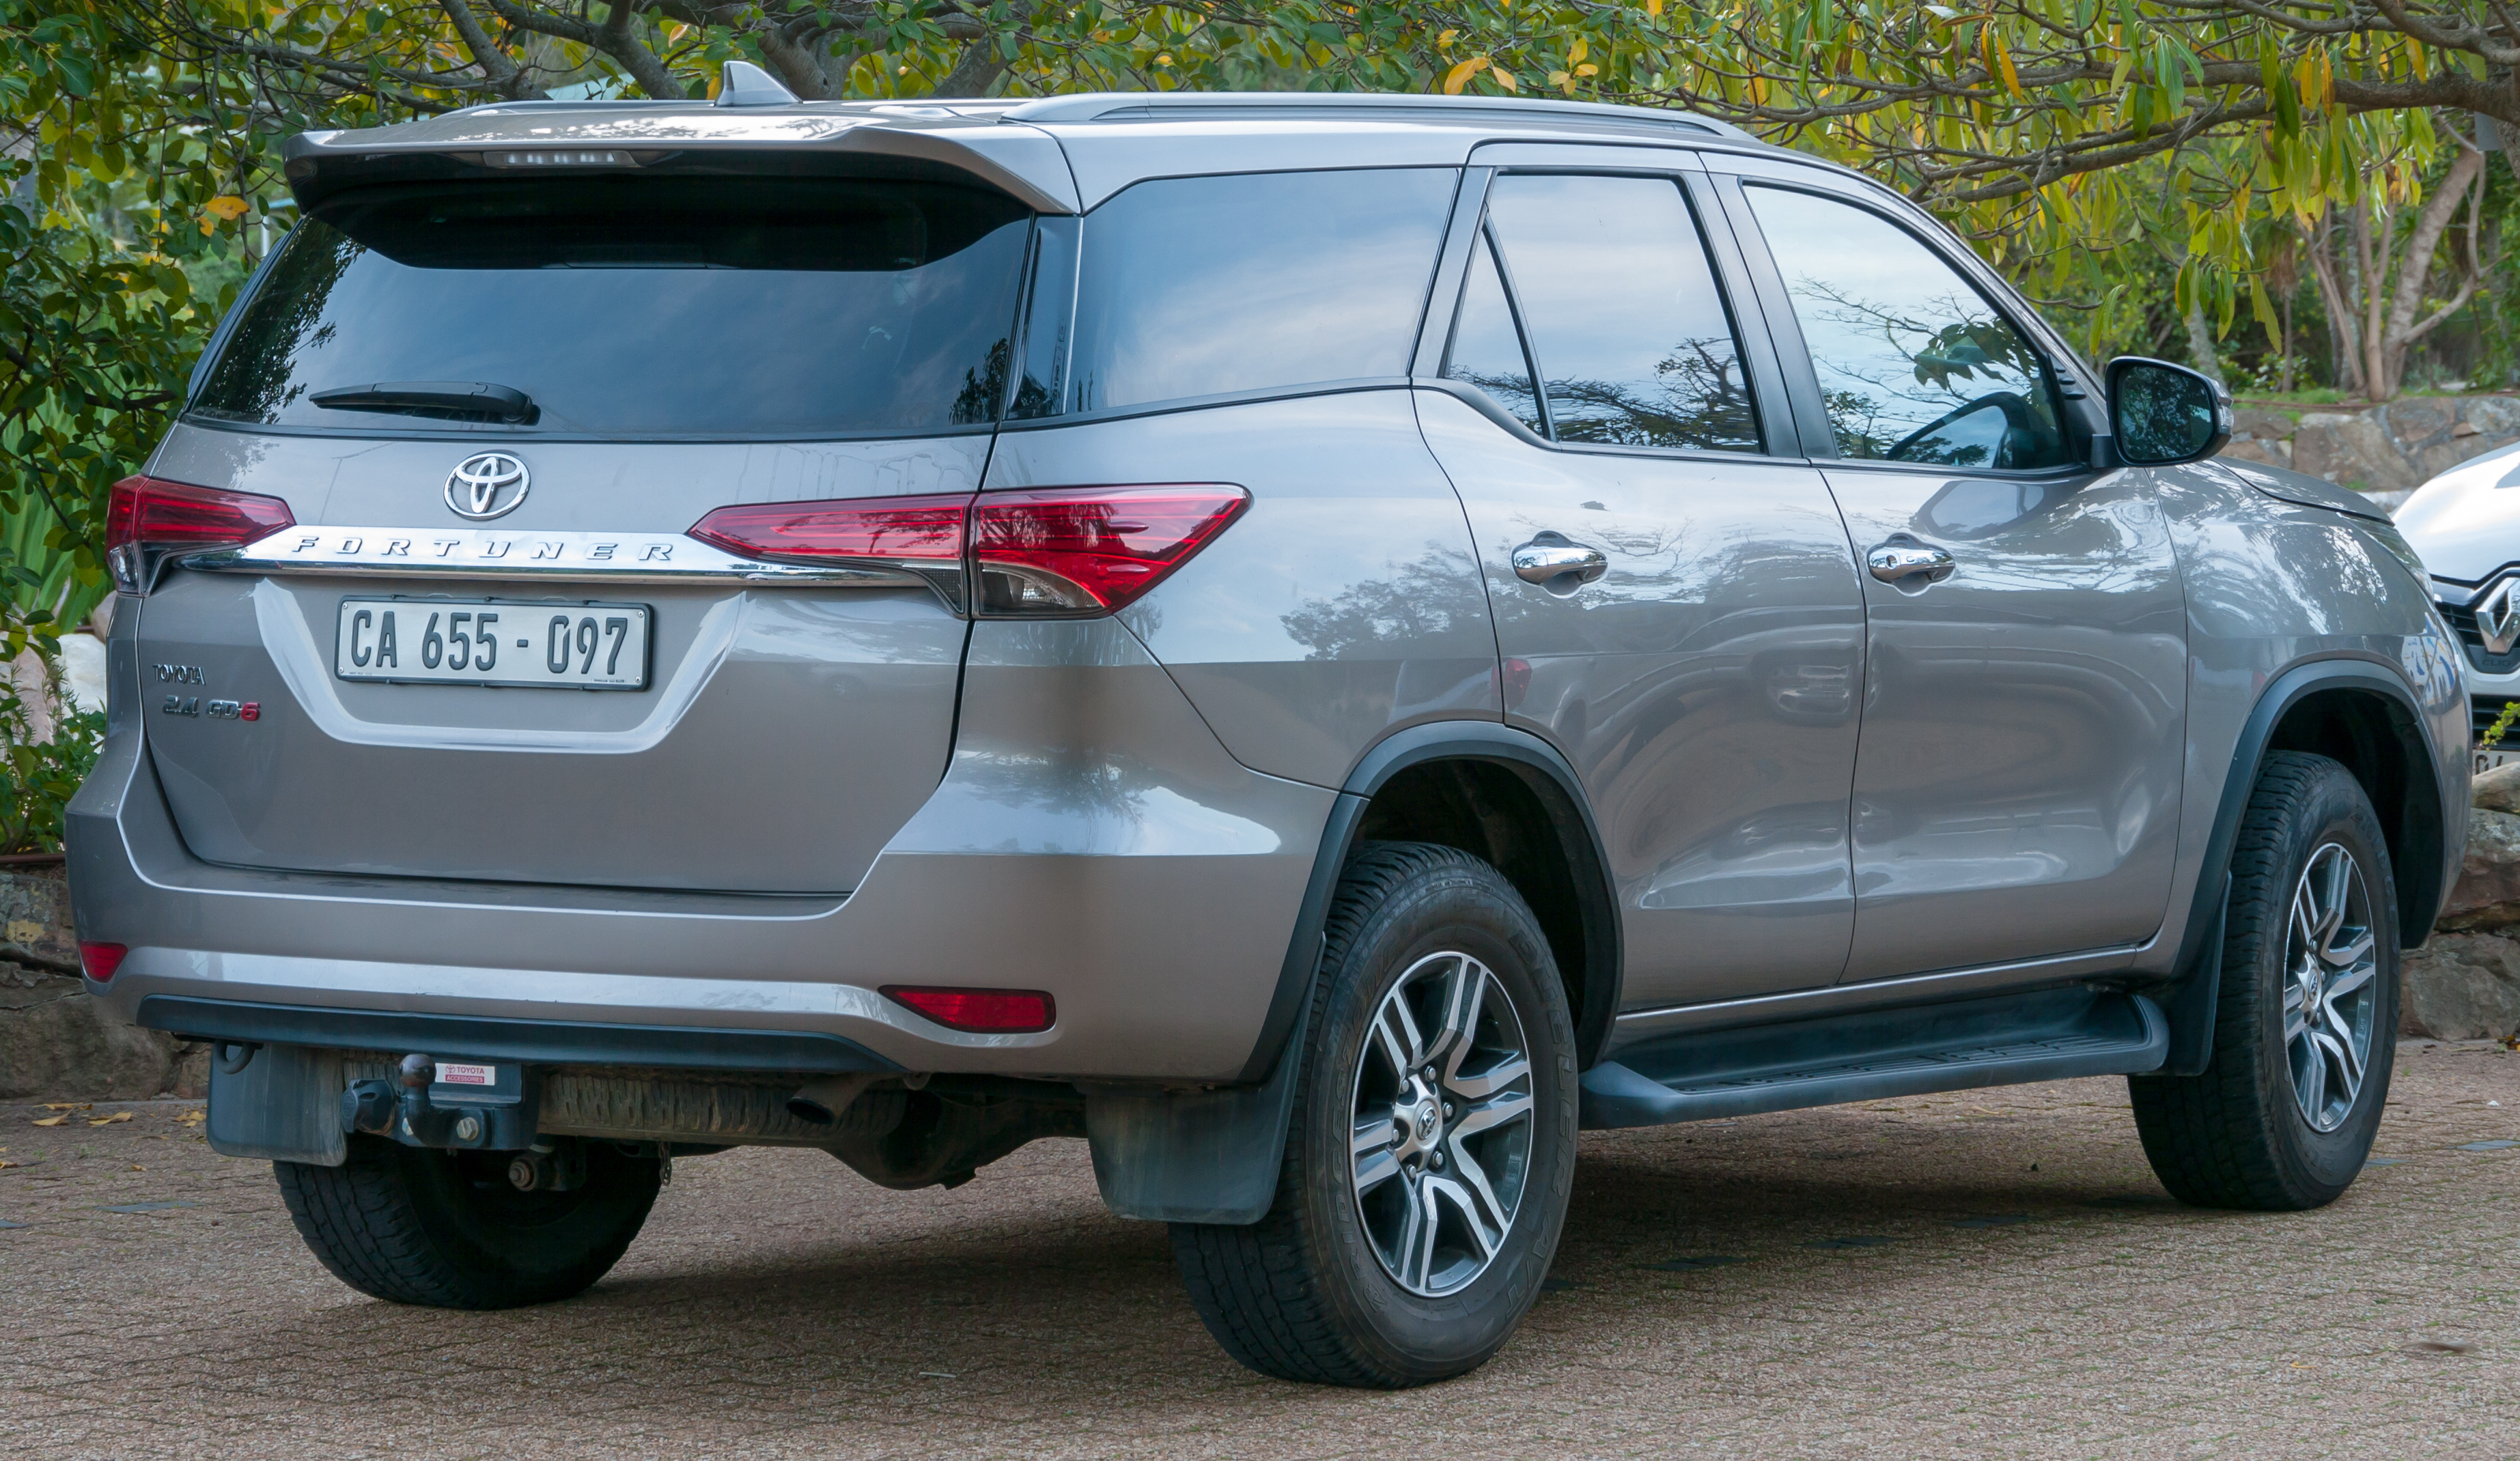
toyota car, land vehicle, vehicle, car, tire, motor vehicle, automotive tire, alloy wheel, bumper, automotive design, sport utility vehicle, toyota, vehicle door, compact sport utility vehicle, wheel, Mini SUV, automotive exterior, rim, Toyota fortuner, minivan, automotive wheel system, family car, silver, trunk, glass, hardtop, auto part, metal, fender, crossover suv, city car, compact mpv